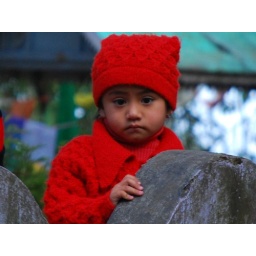
A young girl peeking over the temple wall at Observatory Hill in Darjeeling.